Flying High (1926 film)

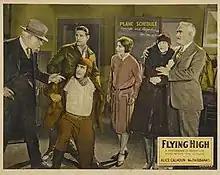

Flying High is a 1926 American silent action film directed by Charles Hutchison and starring William Fairbanks, Alice Calhoun and Frank Rice.